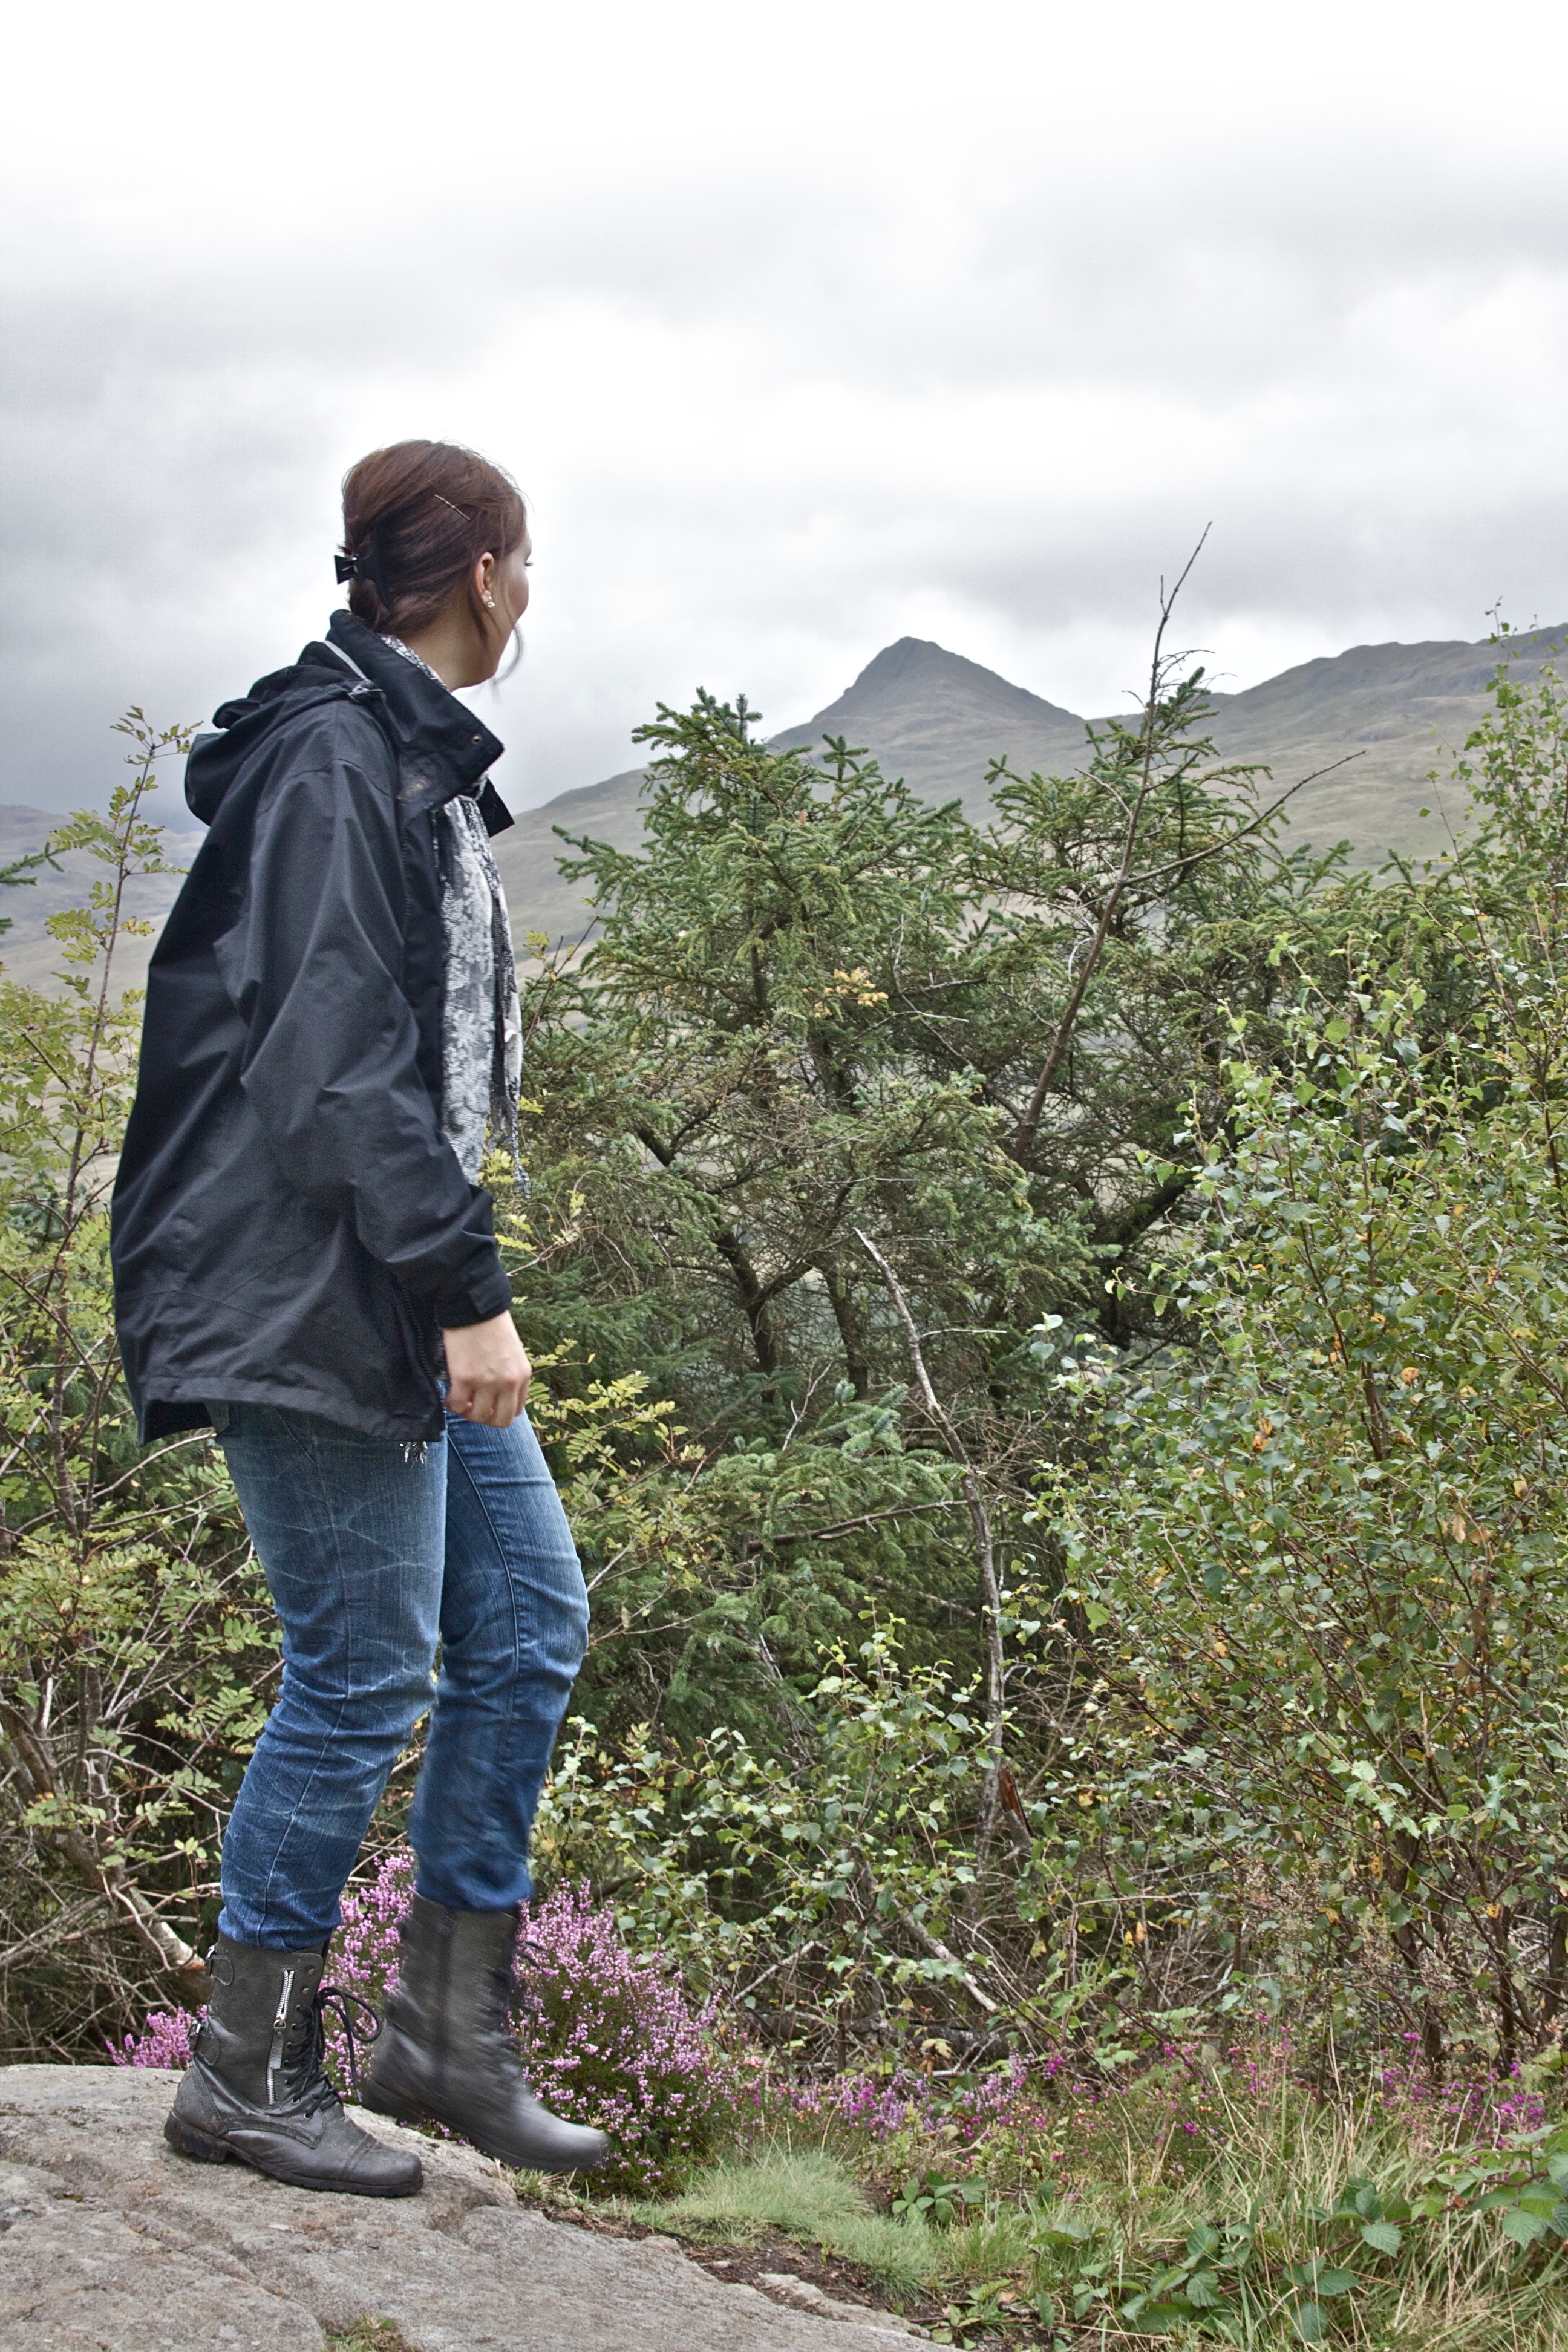
walking, mountain, hiking, trail, adventure, ridge, sports